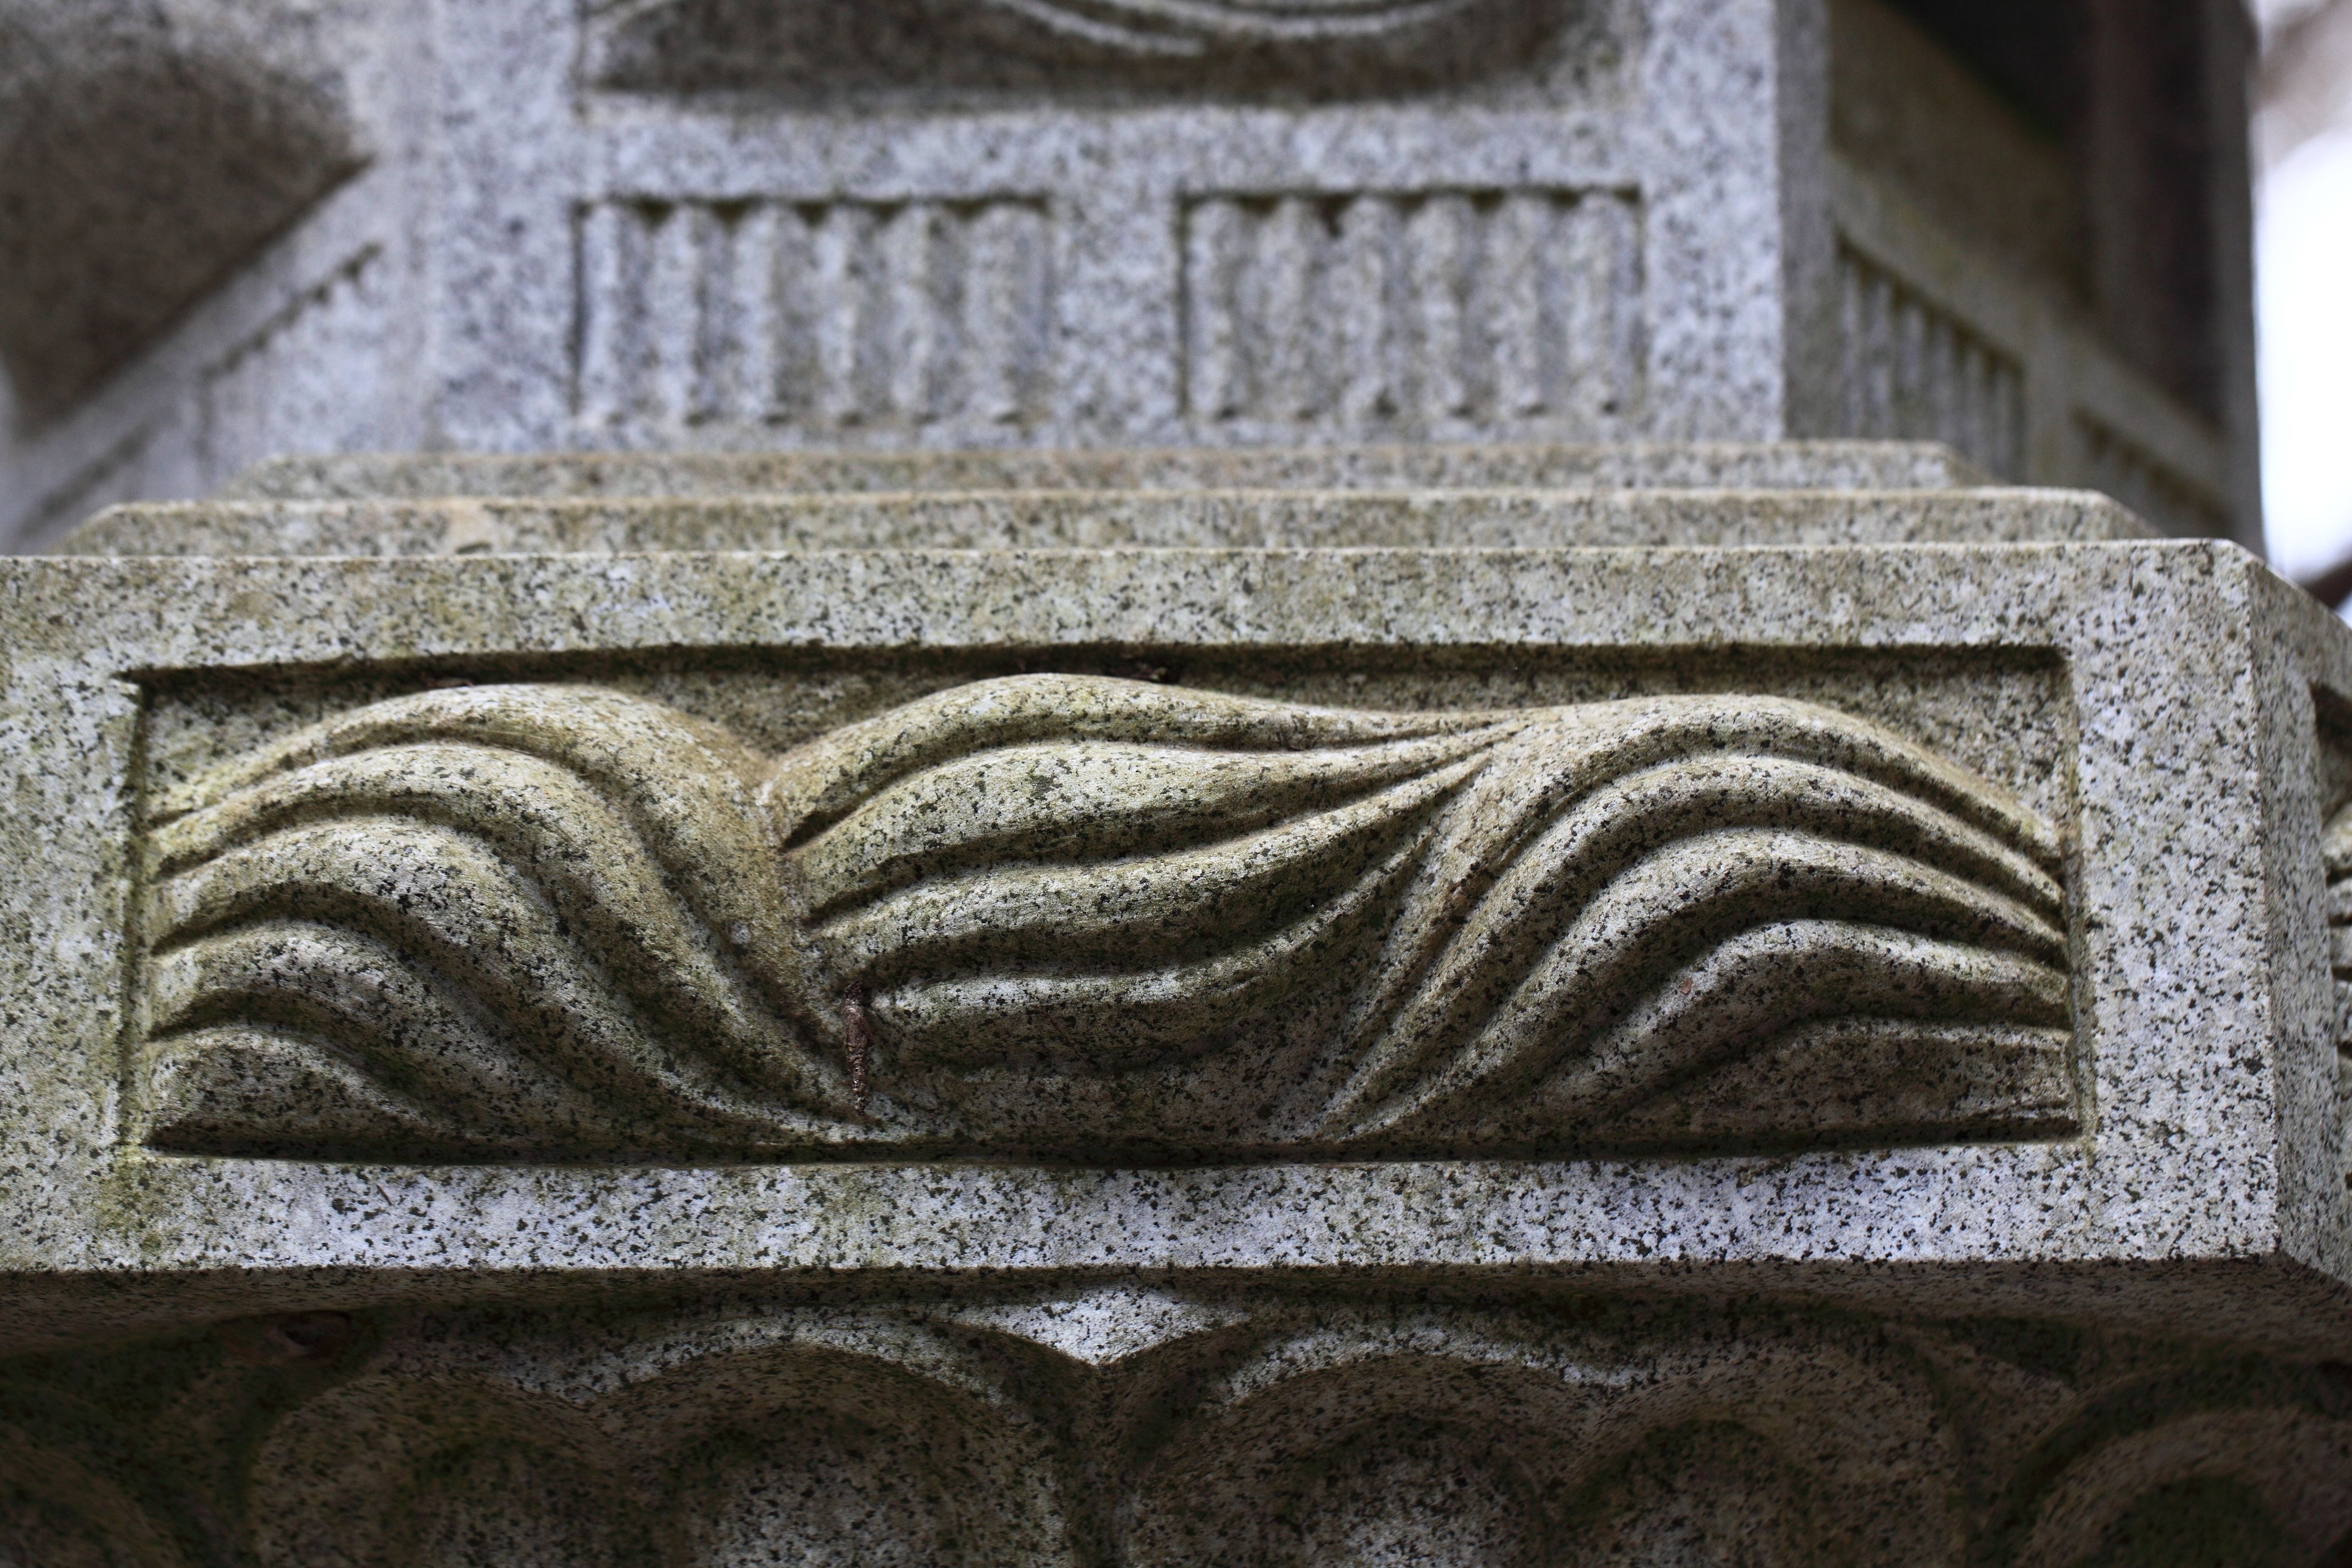
high, sculpture, art, cool image, headstone, shrine, 5d, iron, hires, carving, relief, markii, hi, res, resolution, chiba, katori, katorijingu, chibaken, katorishi, stele, stone carving, ancient history